Tire recycling in the United States

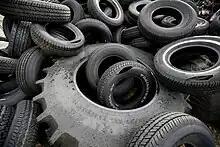
Used tires

The United States disposes of 279 million waste tires each year, representing over 4 million tons of scrap waste. The polymeric materials that tires they are made of do not decompose easily. Even after heavy use and wear, only a few grams are abraded from each tire before they are deemed not serviceable. This means that almost all the material is discarded, and a valuable resource is left to become an environmental pollutant, if dumped.